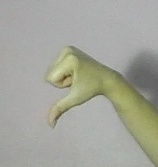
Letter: waw